Rabeprazole

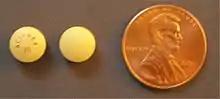
Brand-name rabeprazole tablets.

Rabeprazole, like other proton pump inhibitors such as omeprazole, is used for the purposes of gastric acid suppression. This effect is beneficial for the treatment and prevention of conditions in which gastric acid directly worsens symptoms, such as duodenal and gastric ulcers. In the setting of gastroesophageal reflux disease (GERD), whose pathophysiology is characterized by prolonged exposure to gastric acid in the esophagus (often due to changes in stomach and/or esophagus anatomy, such as those induced by abdominal obesity), acid suppression can provide symptomatic relief. Acid suppression is also useful when gastric production of acid is increased, including rare conditions with excess gastric acid secretion (hypersecretory conditions) like Zollinger-Ellison syndrome (ZES), multiple endocrine neoplasia type 1 (MEN-1), and systemic mastocytosis. In an open-label, industry-sponsored, non-controlled study of high-dose rabeprazole for the treatment of ZES and idiopathic gastric acid hypersecretion (IGAH), including patients with MEN-1 and GERD, rabeprazole induced and maintained suppression of basal acid output over a 24 month period. Only one patient withdrew from the study due to an elevation in creatine phosphokinase judged to be possibly due to rabeprazole, while rabeprazole was otherwise well-tolerated in this population. There are no clinical trials to date that have studied the precise use of rabeprazole, or any PPI, for the treatment of acid-related complaints due to systemic mastocytosis, but acid suppressing medications such as PPIs and H2 receptor antagonists are routinely used to counter the histamine-mediated acid secretion found in this disorder.